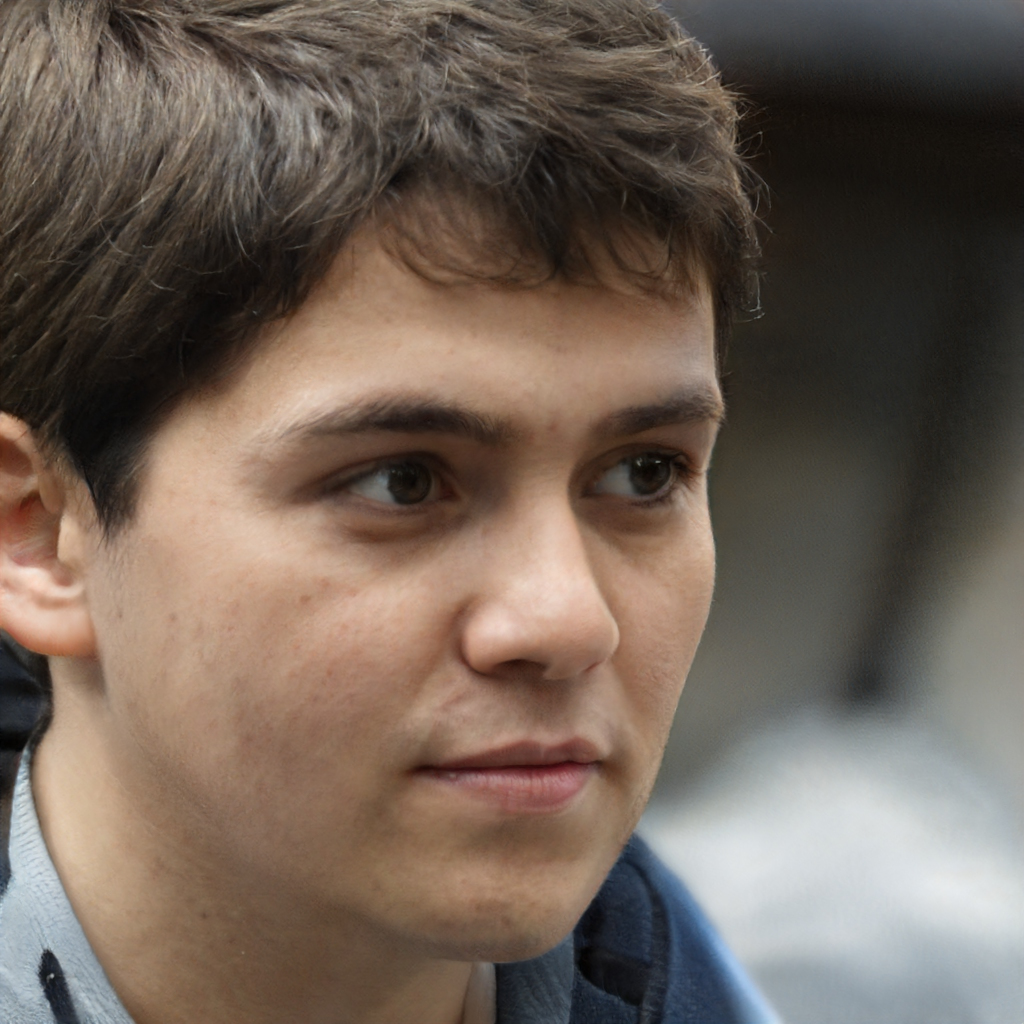
Gender: Male